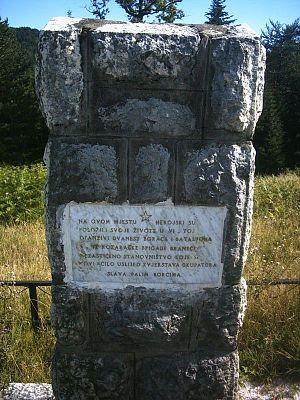
Cet article recense les monuments à la Seconde Guerre mondiale en Bosnie-Herzégovine.